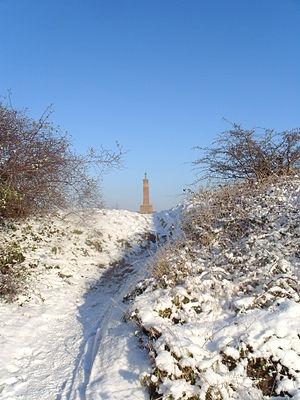
Motte castrale de Mountsorrel